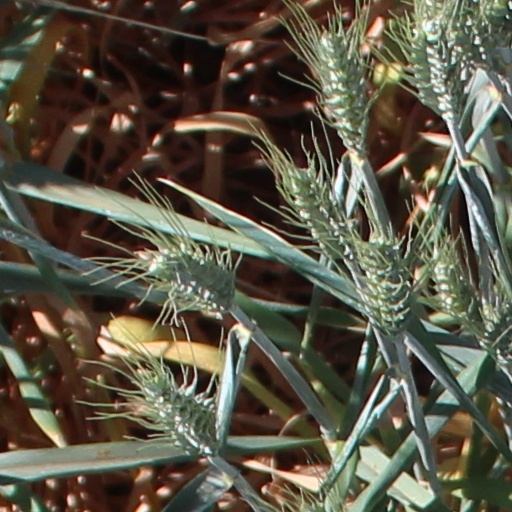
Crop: wheat